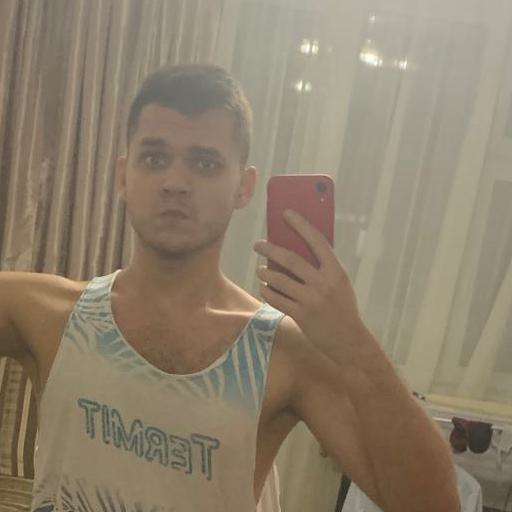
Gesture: no_gesture